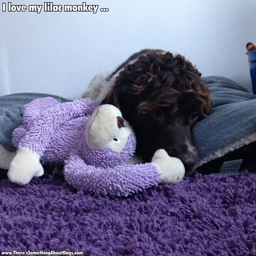
animal with her new toy !